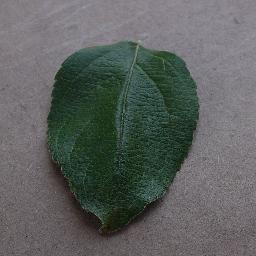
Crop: apple
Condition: healthy